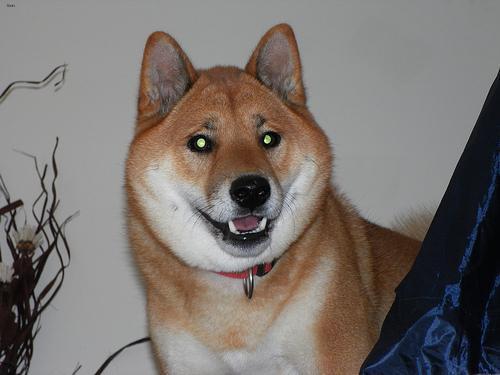
shiba inu